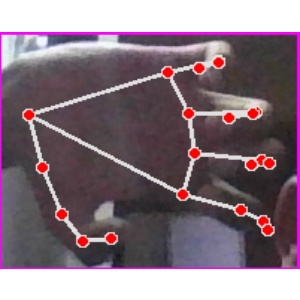
अक्षर: त